Noritsugu Hayakawa

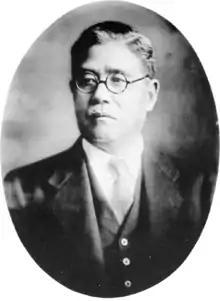
Keita Gotō (1882-1959)

A key rival to Hayakawa was Keita Goto of Tokyu Corporation, who sought for greater dominance over Tokyo's railways. Goto in particular eyed on the planned corridors for the Tokyo Underground Railway. Goto built his own line from to , which is almost exactly where Hayakawa was planning to extend his line and blocked Hayakawa's project. First, Goto sought to cooperate with Hayakawa. Hayakawa wanted to build his train line through Toranomon, circle through the imperial palace and back to Tokyo Station, like the mirrored letter “C”. However, Goto, who had already built his railway business in Shibuya, opposed Hayakawa's idea and launched a corporate raid on Tokyo Underground Railway, buying 450000 stocks from Hayakawa's company and Hayakawa was evicted from his own company. However, the Japanese government subsequently took over both Goto's Tokyo Rapid Railway and the Tokyo Underground Railway and merged them in 1941 to form the Teito Rapid Transit Authority.